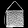
Label: Bag